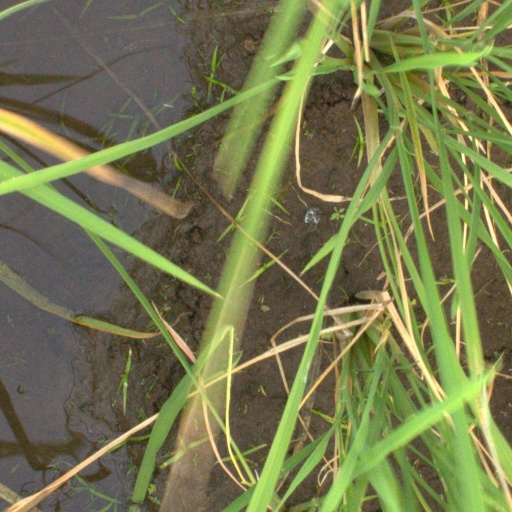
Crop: rice